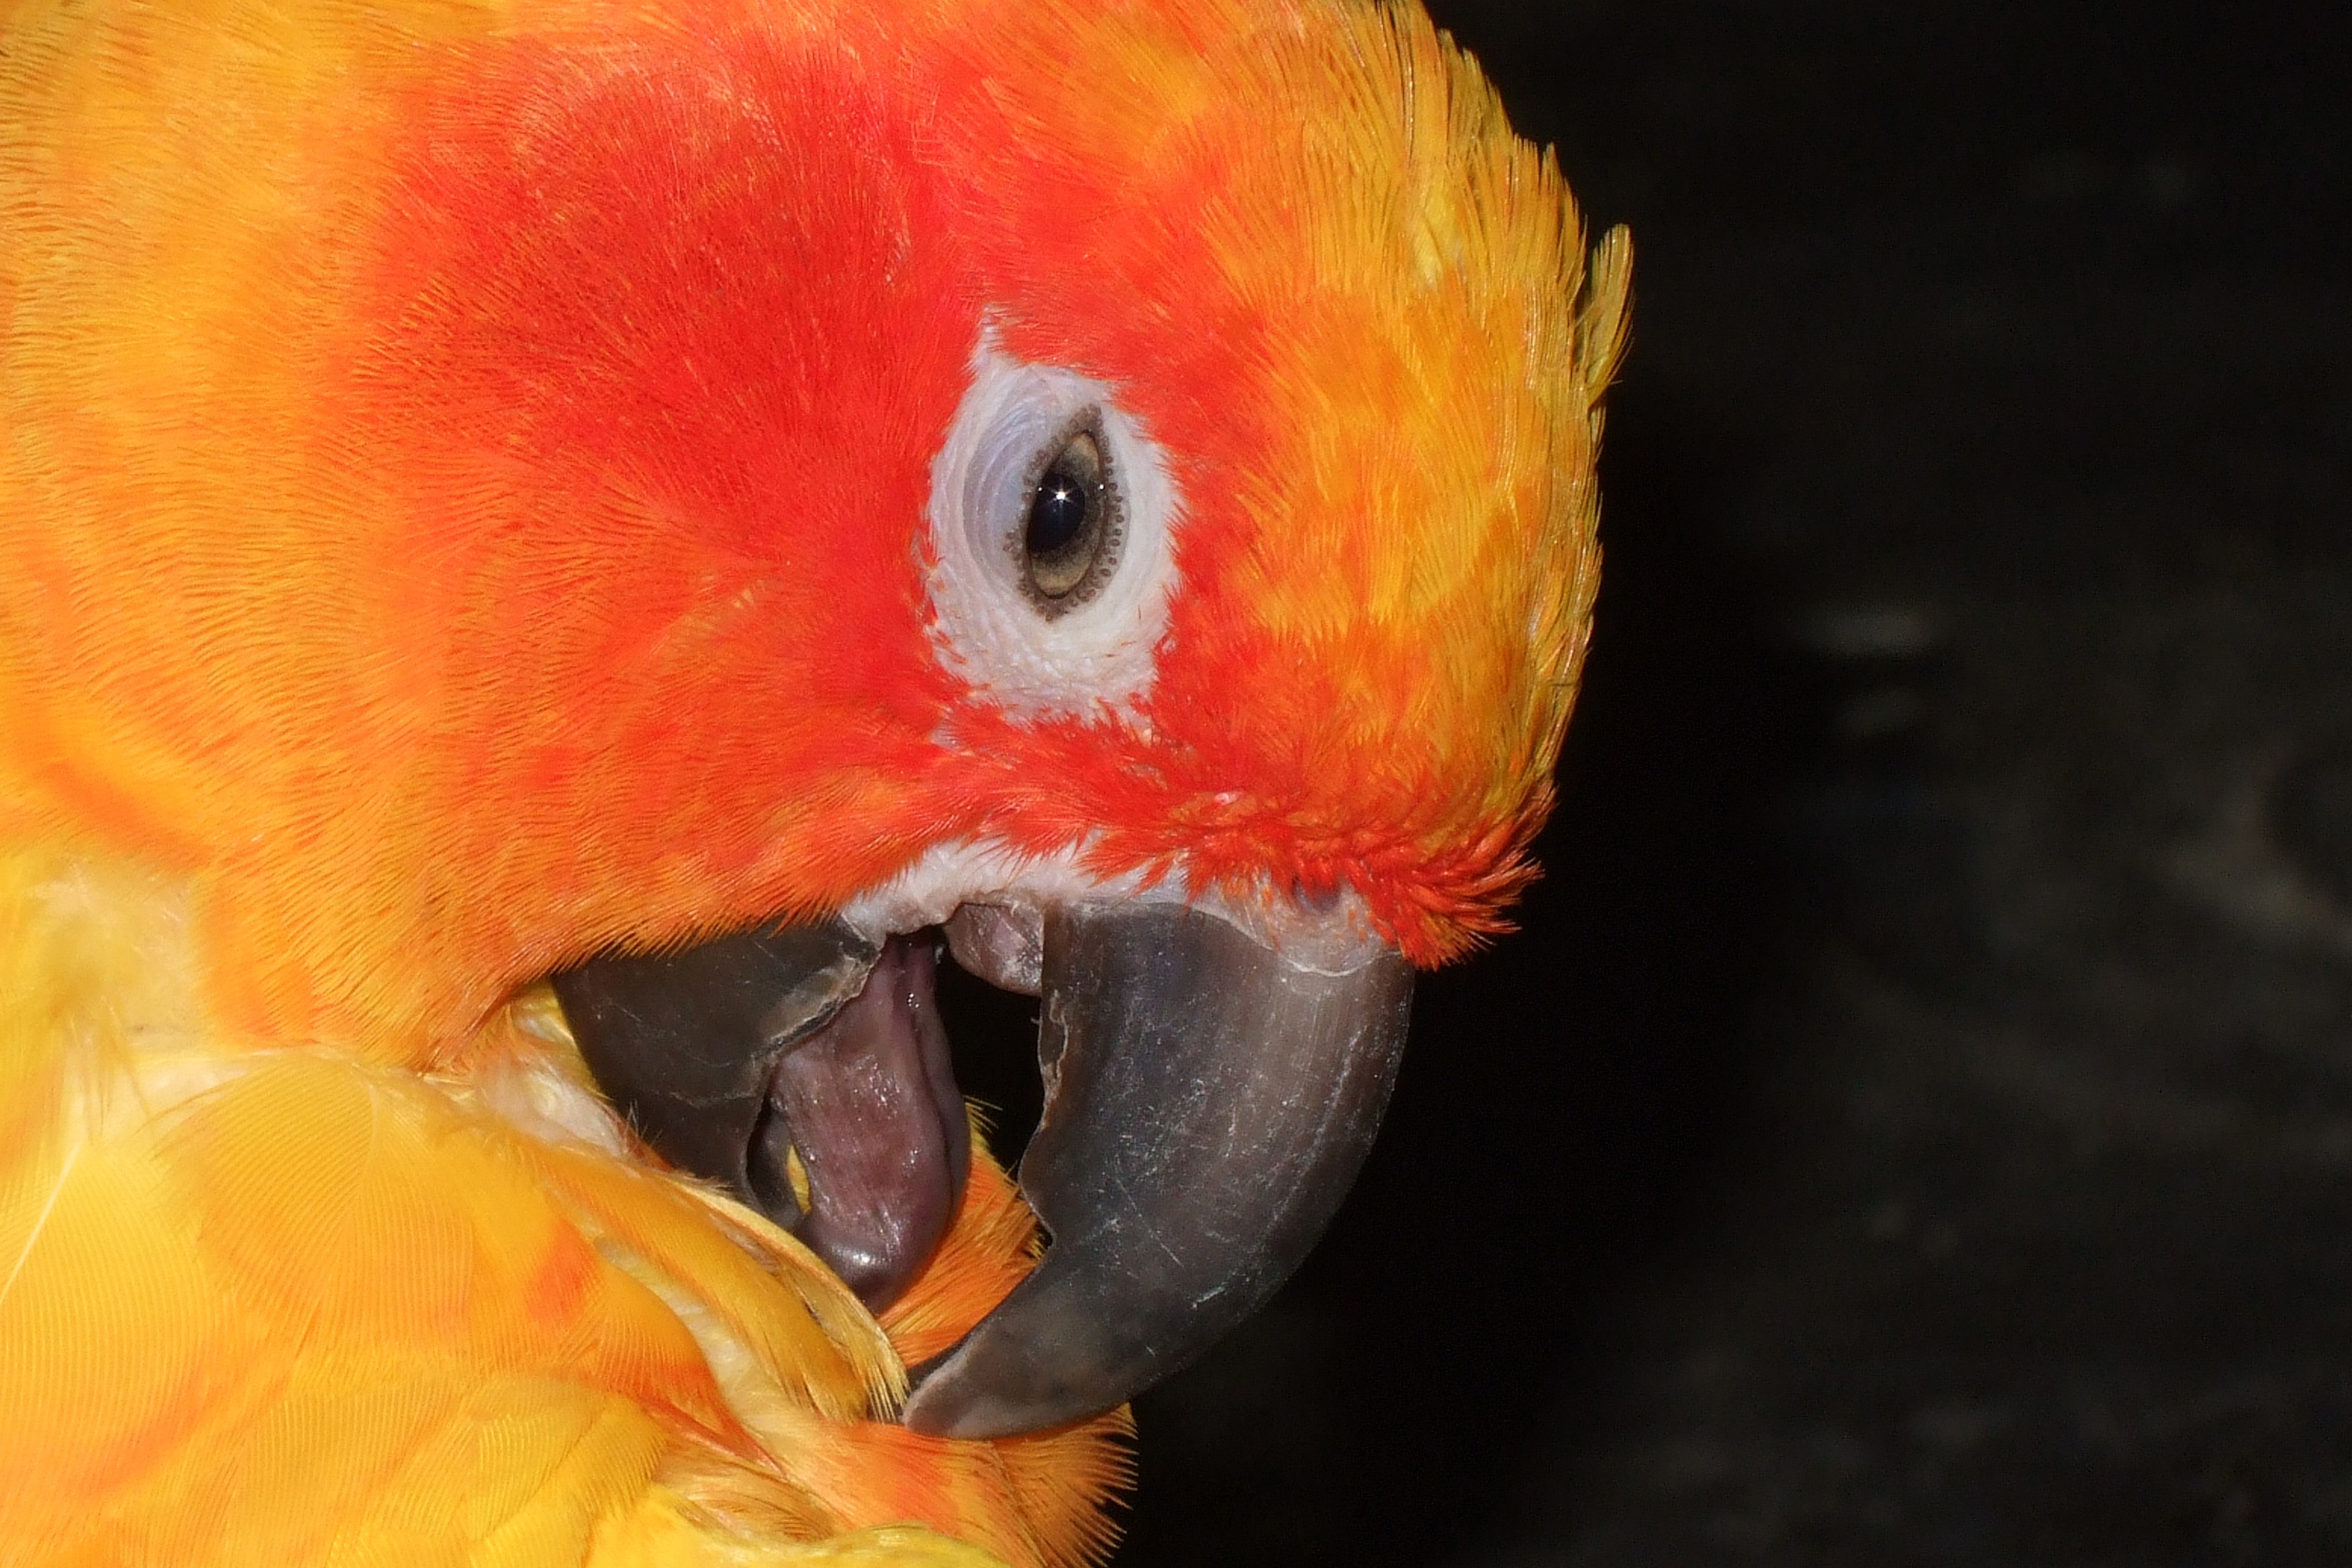
bird, animal, wildlife, orange, beak, fauna, lorikeet, lovebird, macaw, close up, eyes, vertebrate, parrot